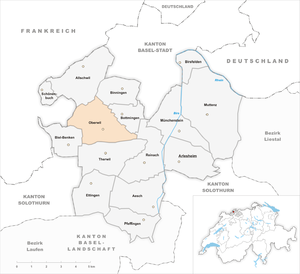
Oberwil est une ville et une commune suisse du canton de Bâle-Campagne, située dans le district d'Arlesheim.